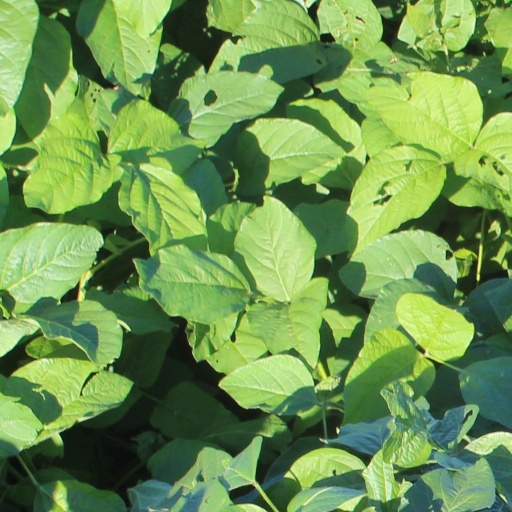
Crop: soybean